Homosexuality and Citizenship in Florida

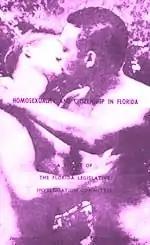
The "Purple Pamphlet"

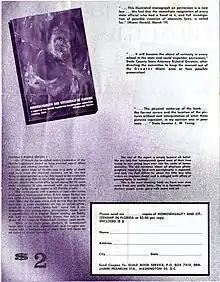
Advertisement for the Purple Pamphlet by Guild Press, a publisher of homosexual erotica

Homosexuality and Citizenship in Florida, also known as the Purple Pamphlet, was an anti-homosexual propaganda pamphlet published in January 1964 by the Florida Legislative Investigation Committee (FLIC) of the Florida Legislature led by State Senator Charley Johns. The booklet contained several pornographic images and a glossary of terminology used in the gay community. It was sold for 25 cents a copy, with a discount for bulk orders of 100 copies or more.